Long Island

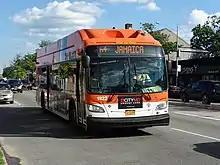
A Nassau Inter-County Express bus in June 2019

The New York Mets of Major League Baseball play at Citi Field in Flushing Meadows-Corona Park, Queens. Their former stadium, Shea Stadium, was also home for the New York Jets of the National Football League from 1964 until 1983. The new stadium has an exterior façade and main entry rotunda inspired by Brooklyn's famous Ebbets Field.